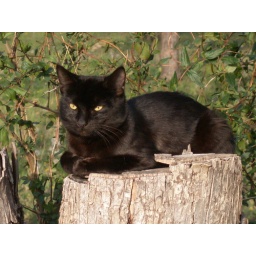
Beautiful black cat is hanging out in my front yard above it all.